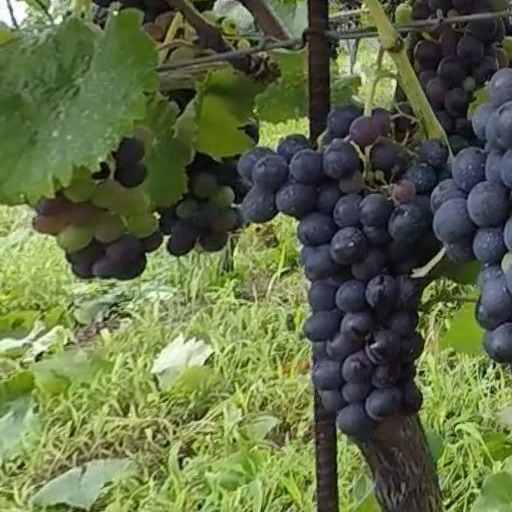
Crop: grape